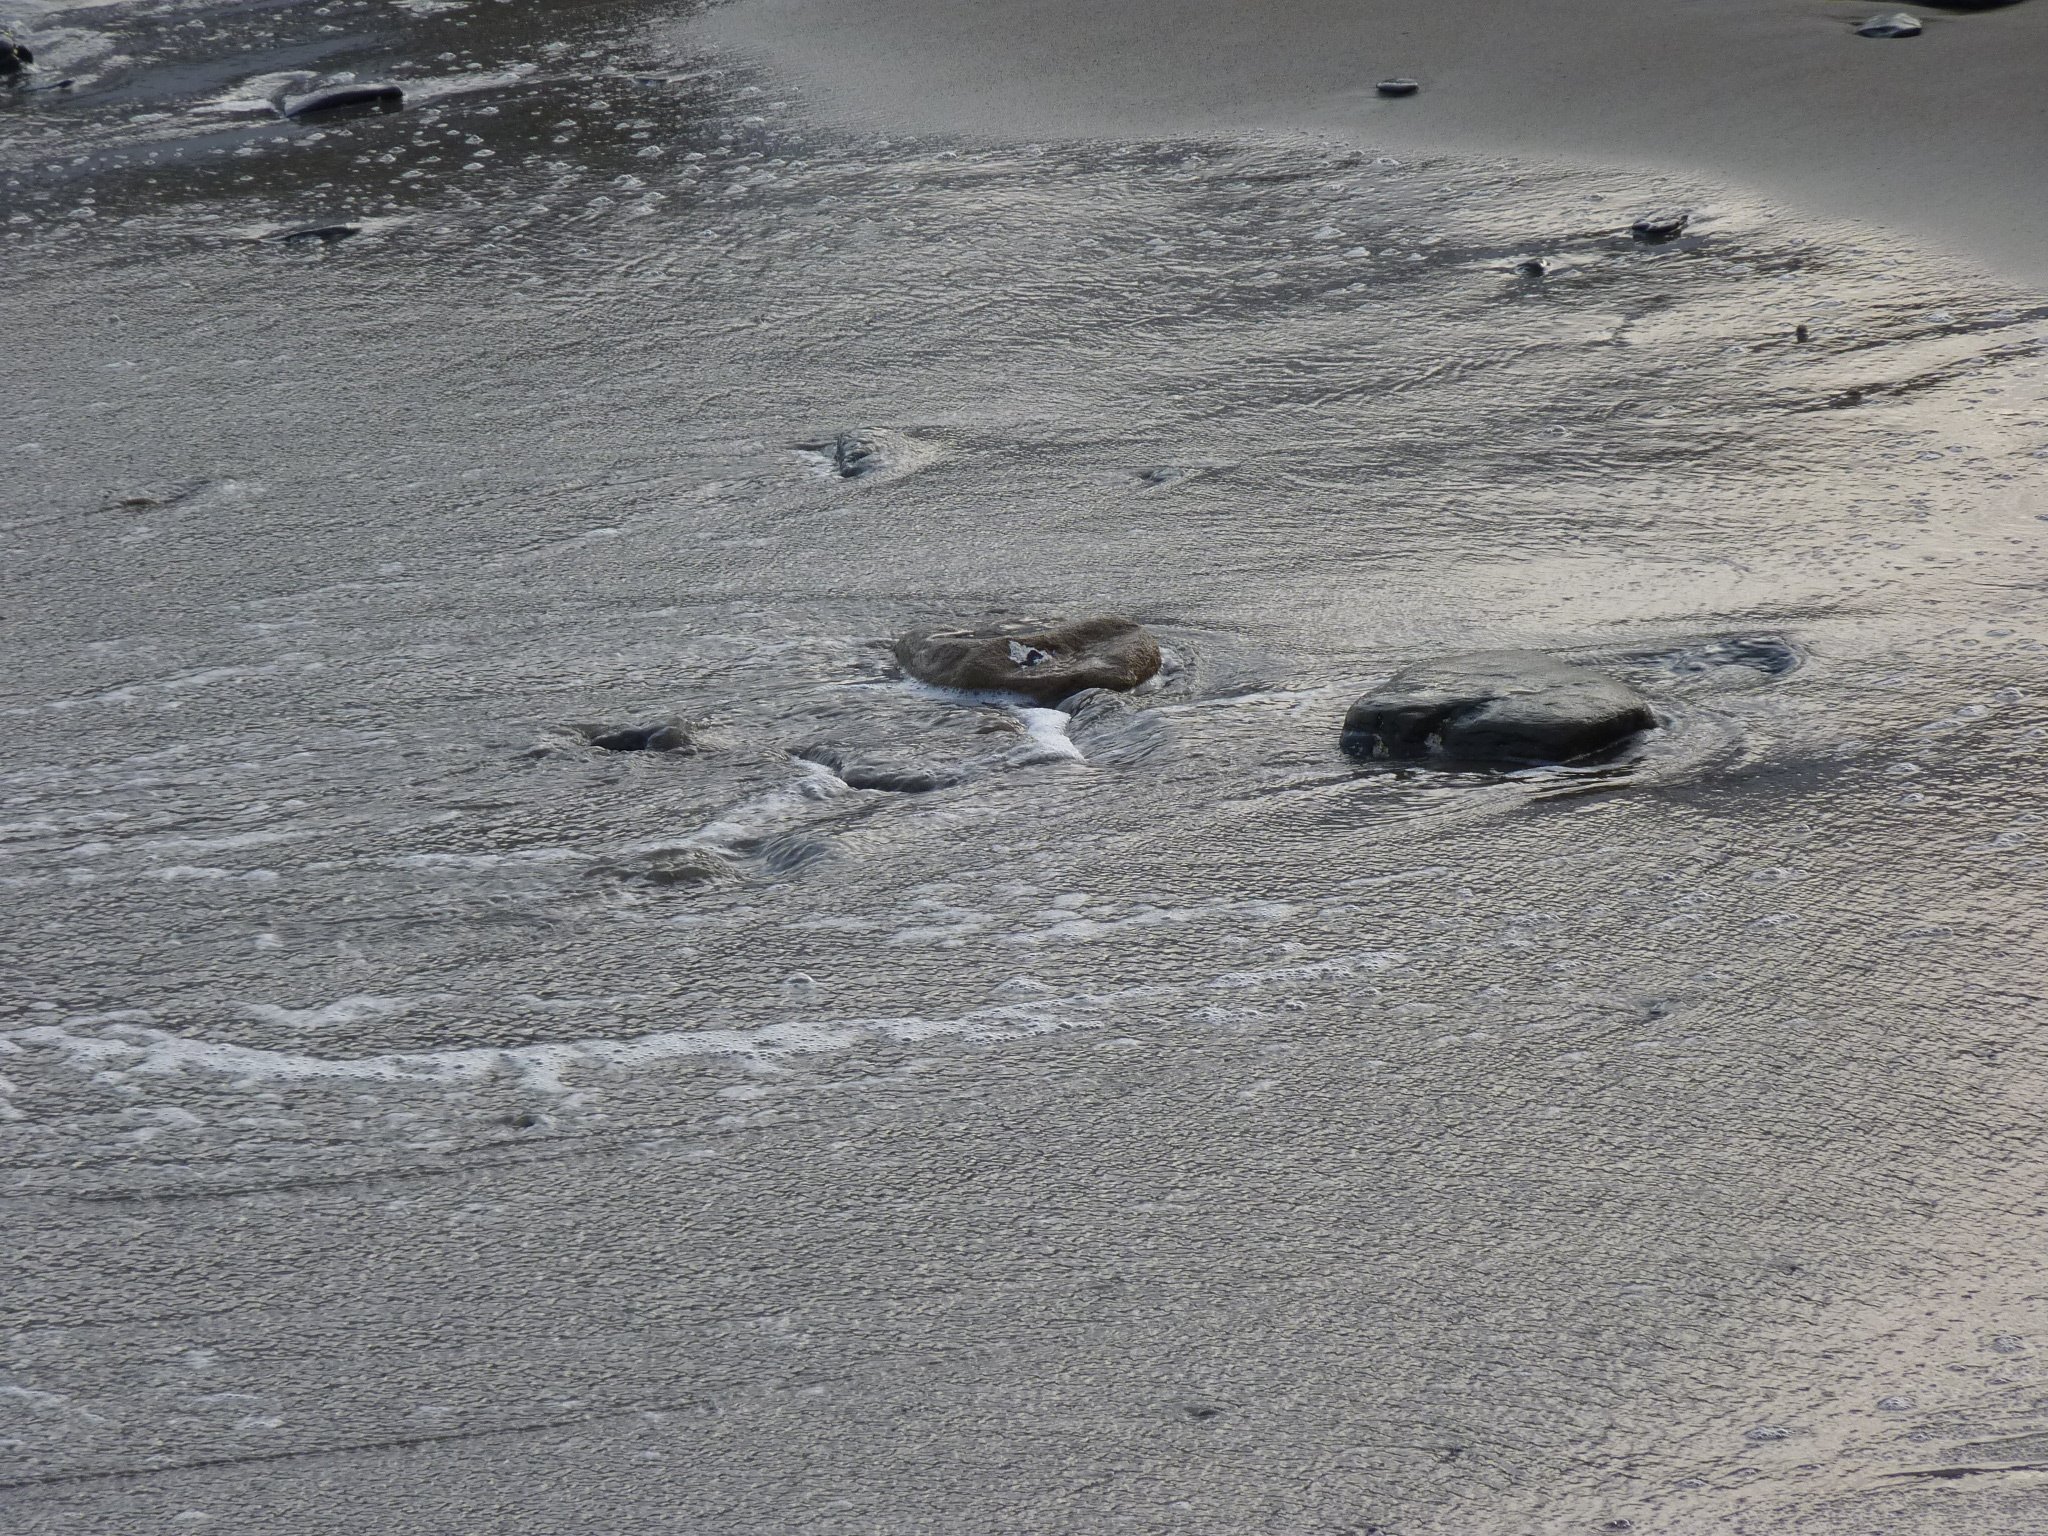
beach, sea, coast, water, sand, snow, winter, wave, ice, black, stones, mudflat, geological phenomenon